History of Bulgaria

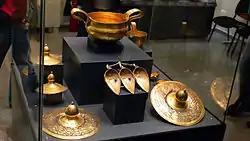
Valchitran Treasure, c. 1300 BC

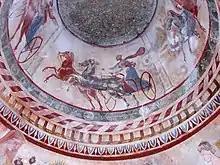
Thracian Tomb of Kazanlak, 4th century BC

The first people to leave lasting traces and cultural heritage throughout the region were the Thracians. Their origin remains obscure. It is generally proposed that a proto-Thracian people developed from a mixture of indigenous peoples and Indo-Europeans from the time of Proto-Indo-European expansion in the Early Bronze Age when the latter, around 1500 BC, conquered the indigenous peoples. Thracian craftsmen inherited the skills of the indigenous civilisations before them, especially in gold working.